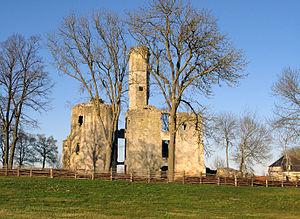
La famille de Gondi est une famille de notables et de nobles, d'origine italienne venue de Florence. Elle a donné à l'Italie des Grands Prieurs et des membres du Grand Conseil de la République de Florence, des ambassadeurs à Rome et en Espagne, et des banquiers. Les Gondi eurent de nombreuses alliances et descendances dans les familles italiennes influentes de la Renaissance, notamment les Médicis et les Salviati.
Le château de Folleville, est un ancien château-fort, situé dans la commune de Folleville, le canton d'Ailly sur Noye, le département de la Somme et la région Hauts de France.
Folleville est une commune française située dans le département de la Somme, en région Hauts-de-France.